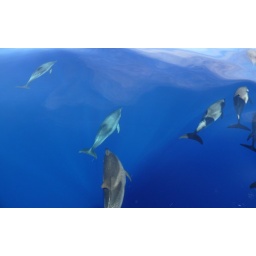
dolphins under water - South coast of St. Miguel island - Azores